Describe the emotion expressed in this image:  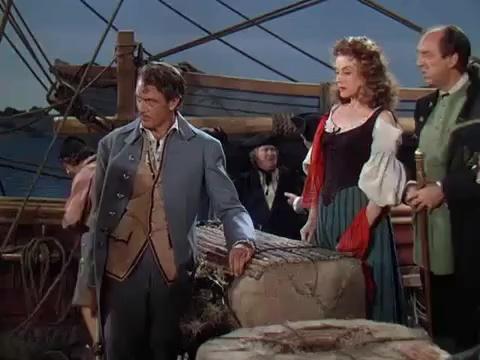
This person displays Suffering, valence and arousal with low intensity.